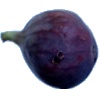
Label: Fig 1